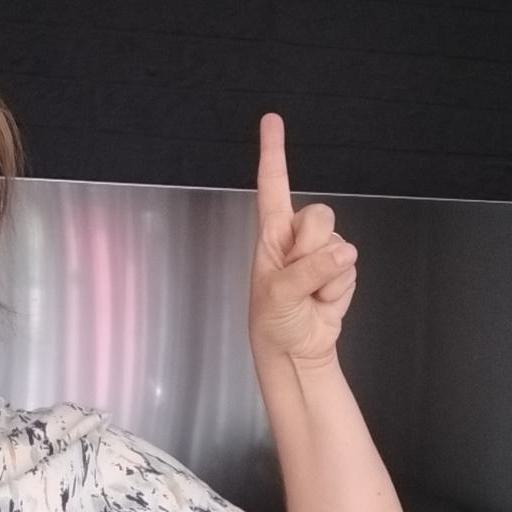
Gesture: one